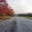
Label: road